Australian Defence Force Academy

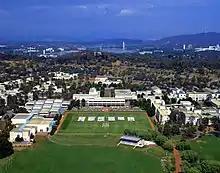
Aerial view of the ADFA campus

ADFA's academic education is run by the University of New South Wales, and it offers awards at the Diploma, Associate Diploma, Bachelor's Degree, Master's Degree, and Doctorate levels.